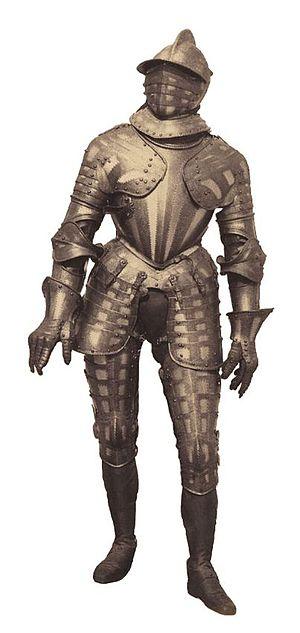
L'histoire de l’armement médiéval est marquée par la suprématie de la cavalerie, à compter de la bataille d'Andrinople où les cavaliers lourds de l'armée des Goths vainquent les cohortes de la Légion romaine.
Le harnois est l'armure du chevalier par excellence.